Egil Eide

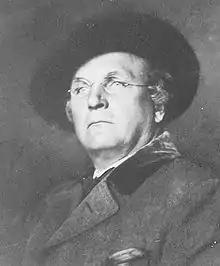
Eide as Dr. Stockmann in Ibsen's"An Enemy of the People".

Egil Næss Eide (24 August 1868 – 13 December 1946) was a Norwegian silent film actor and director. He appeared in eighteen films between 1913 and 1935, and worked at the National Theatre between 1899 and 1939.